Energy in Hawaii

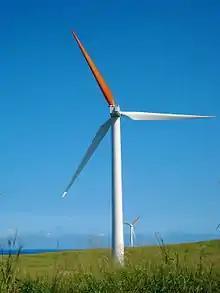
Hawi wind farm near Hāwī, Hawai'i, the Big Island. The wind farm has 16 Vestas V47-660 kW wind turbines for a total nameplate capacity of 10.56 MW.

Energy in the U.S. state of Hawaii is produced from a mixture of fossil fuel and renewable resources. Producing energy is complicated by the state's isolated location and lack of fossil fuel resources. The state relies heavily on imports of petroleum; Hawaii has the highest share of petroleum use in the United States, with 67% of electricity generation in the state coming from petroleum in 2023, compared to less than 1% nationally.